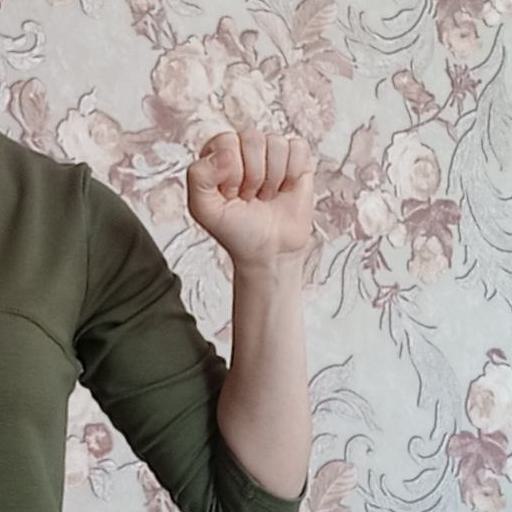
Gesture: fist